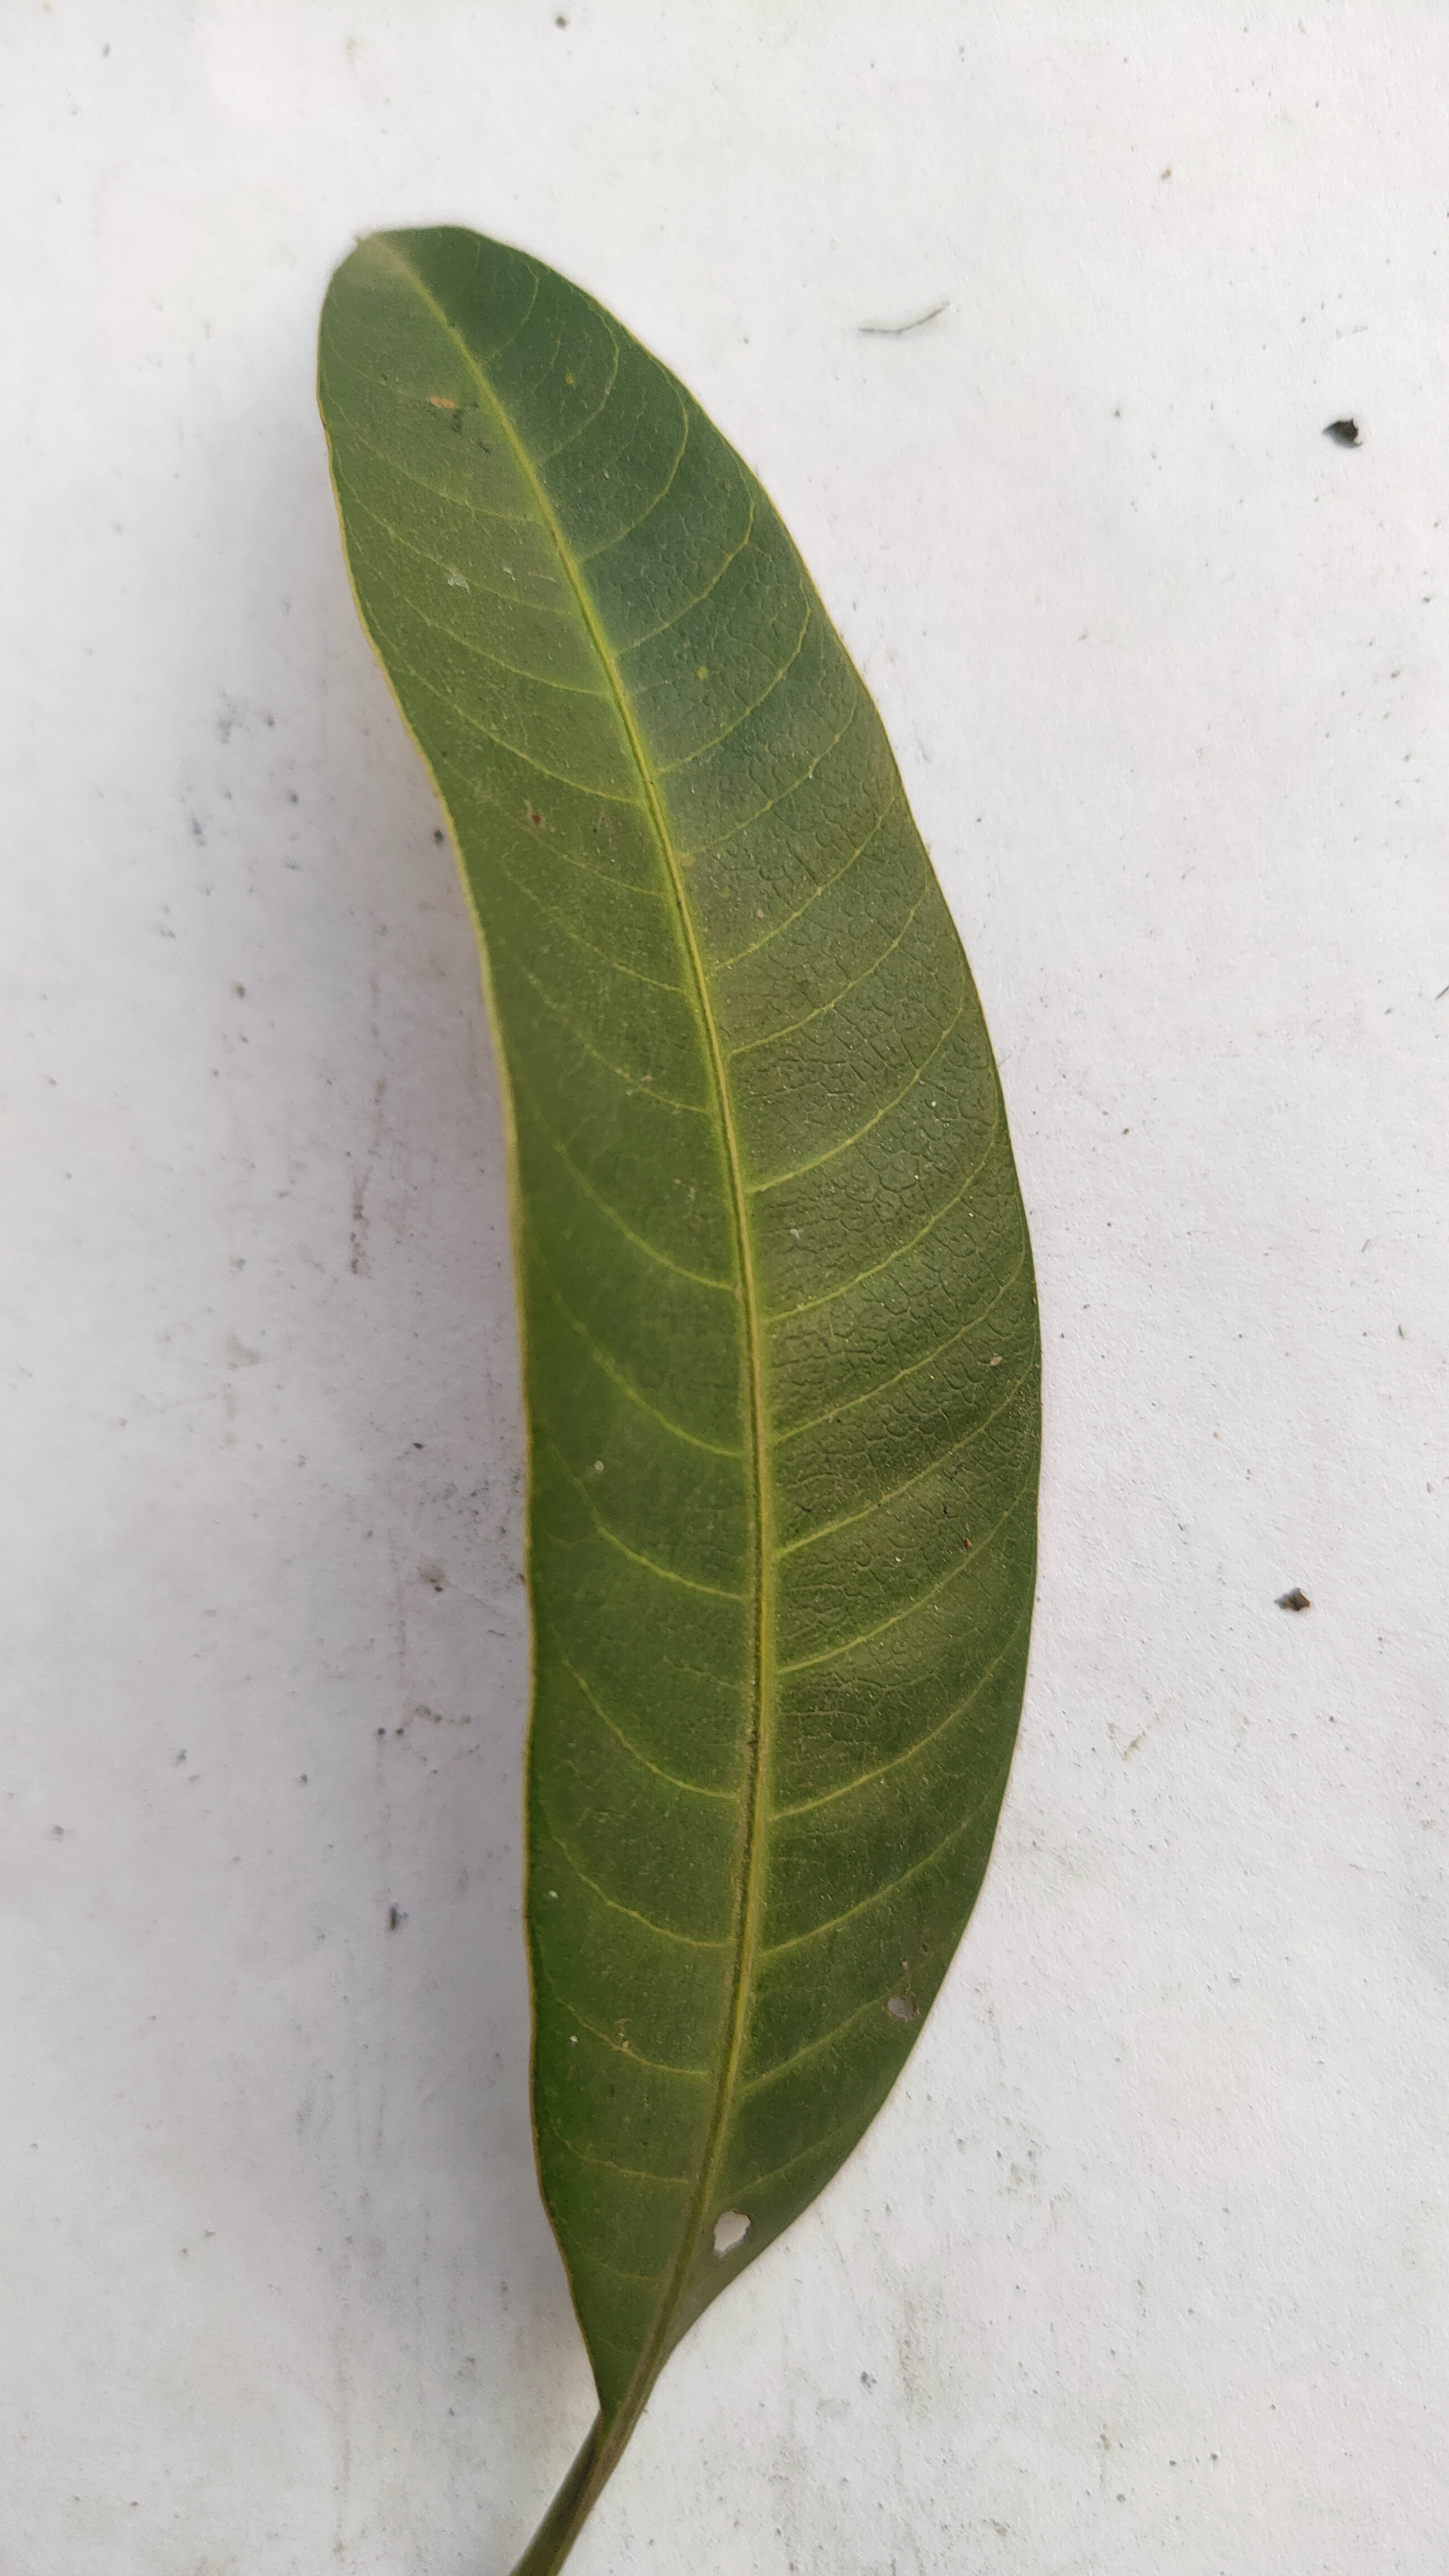
Leaf variety: Mango